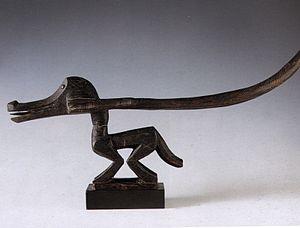
Le masque Ciwara, ou encore Tyi wara, de son nom complet Tyi wara kun est un masque-cimier rituel en forme d'antilope-cheval que l'on rencontre dans la culture Bambara. C'est l'une des pièces les plus connues de l'art africain.